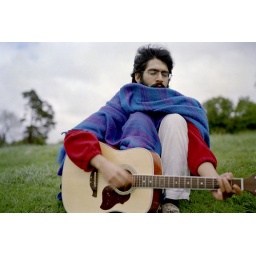
May 2004.Glastonbury, Somerset. Neil strums a guitar in a field near to Glastonbury Tor.